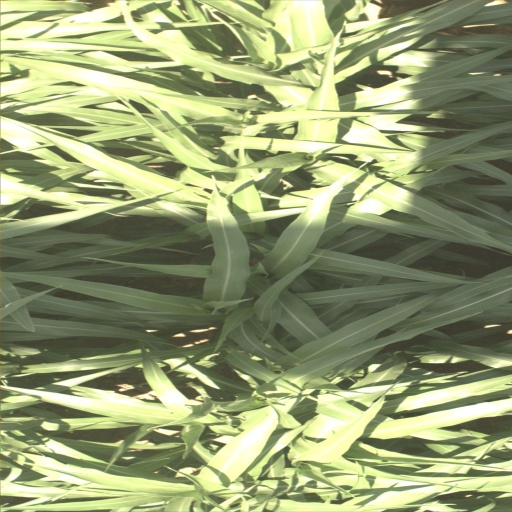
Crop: sorghum